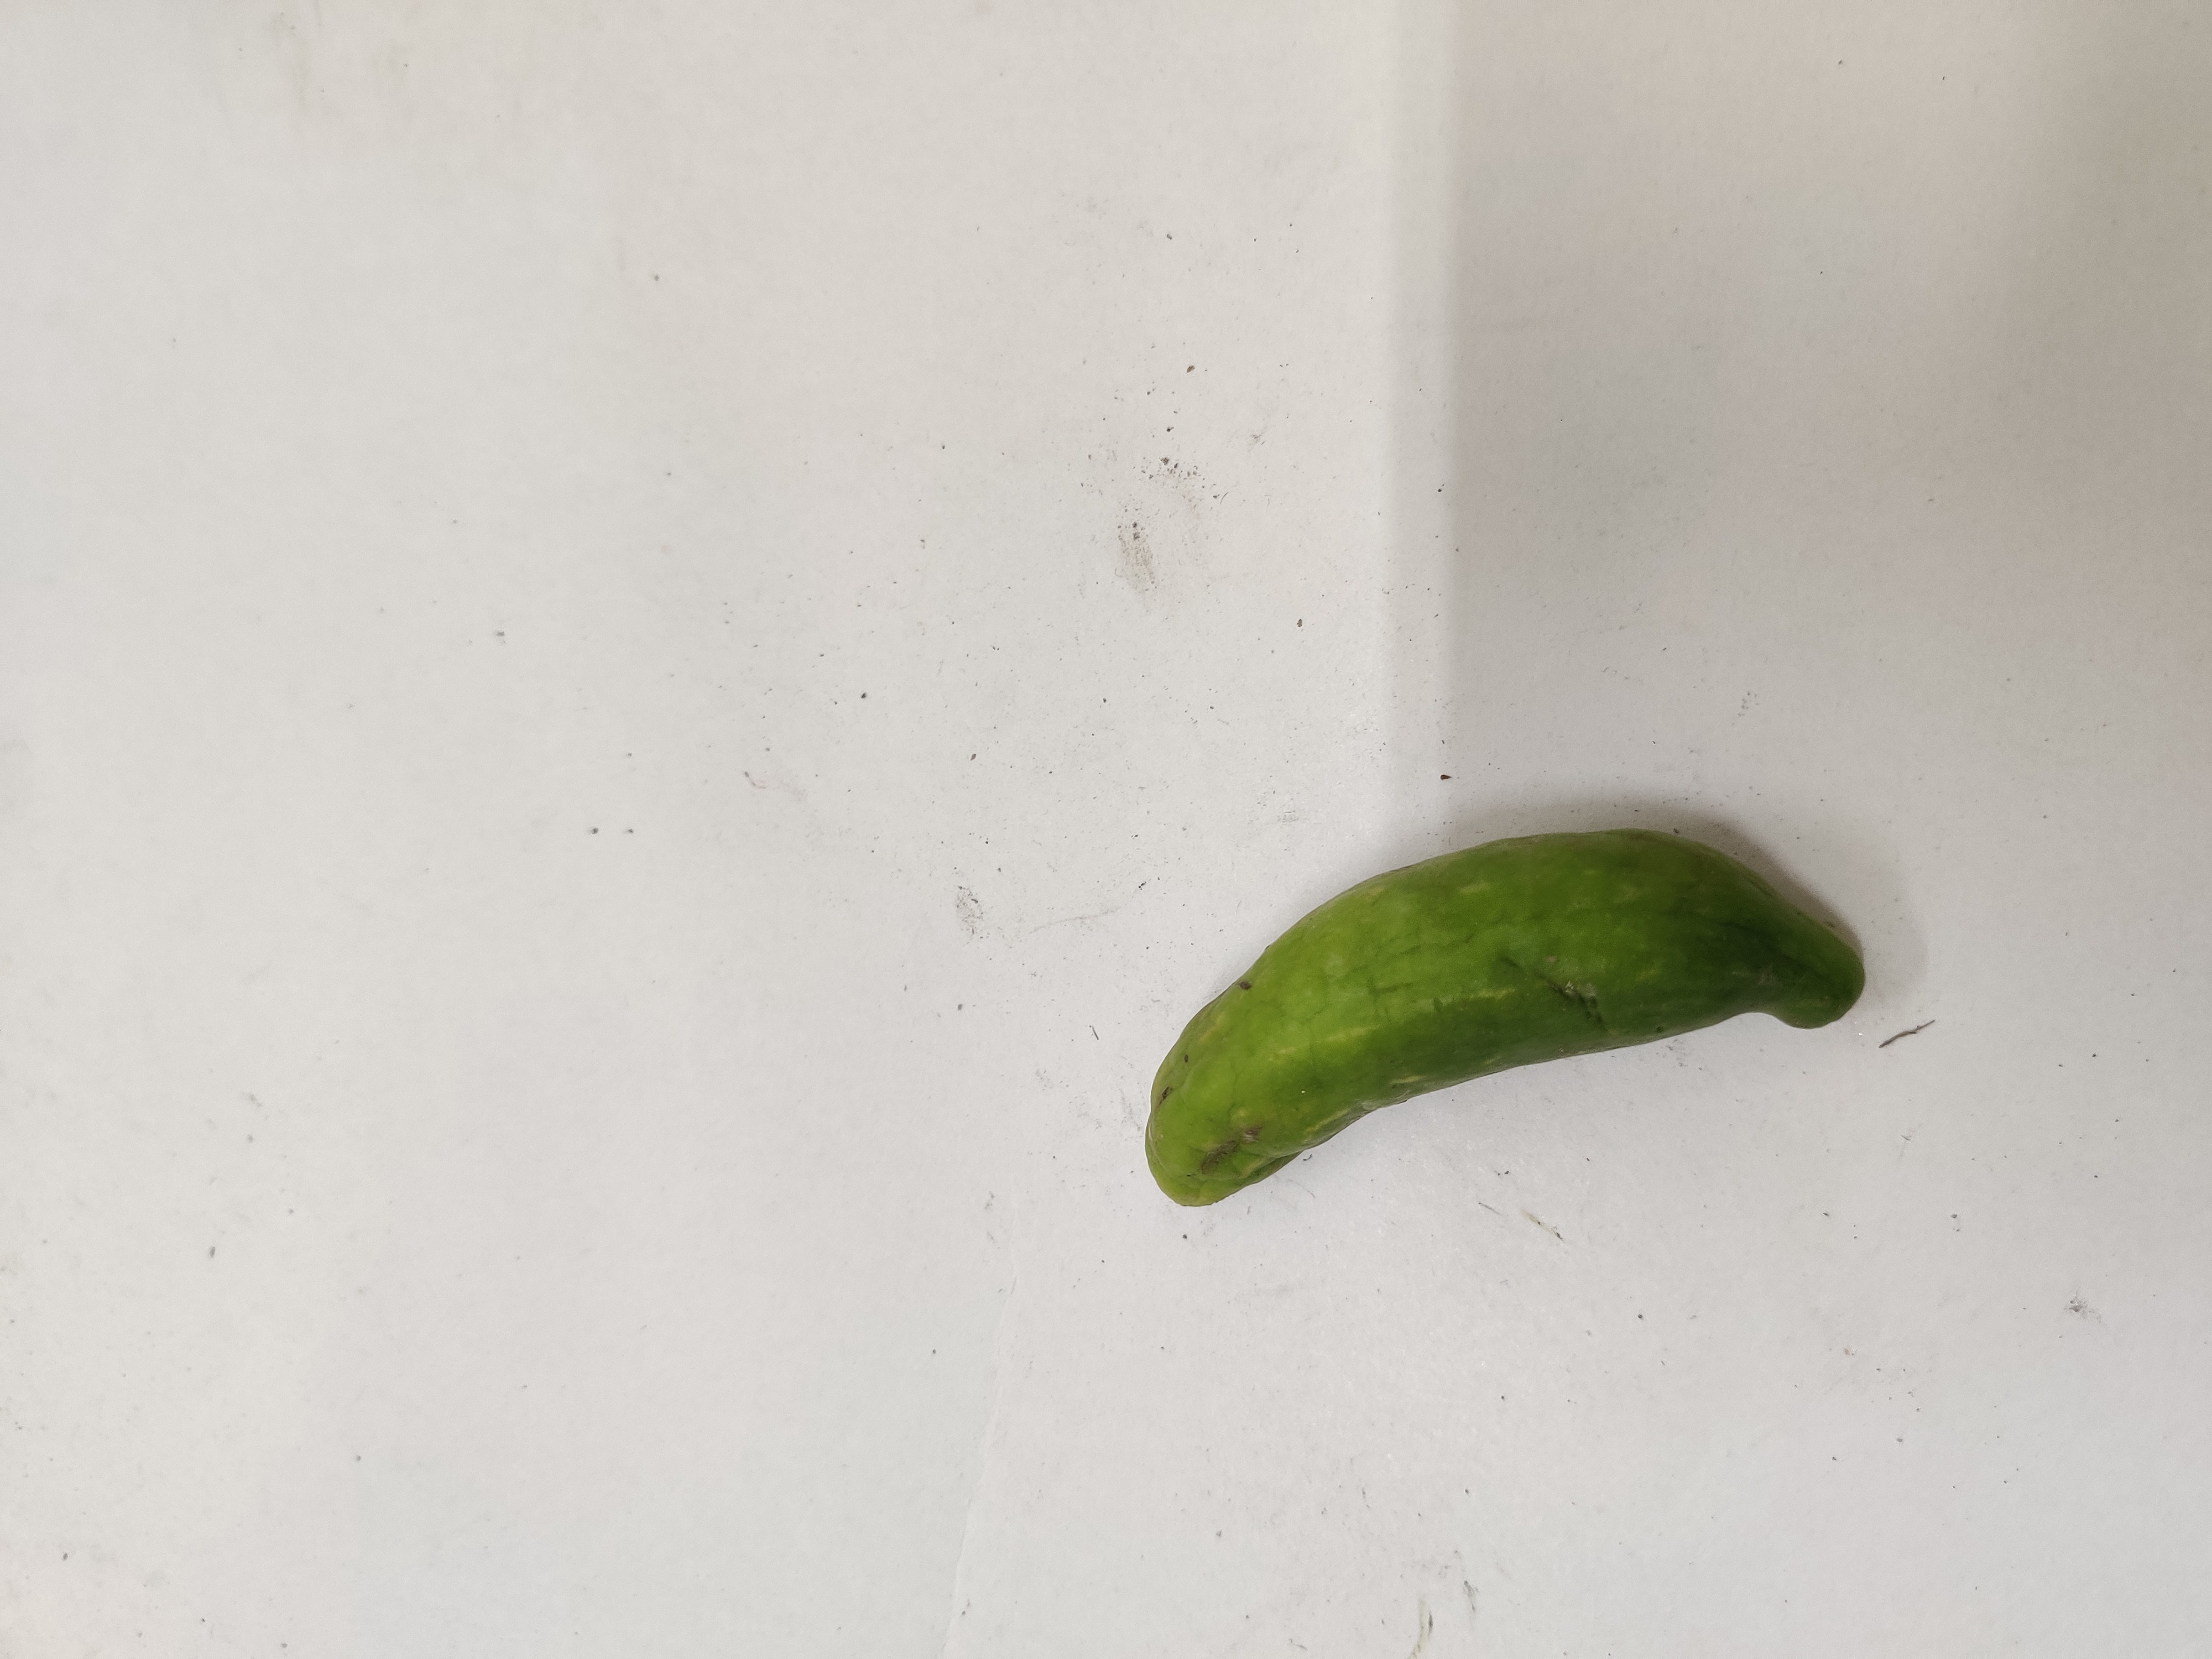
Crop: Ivy Gourd
Condition: Damaged